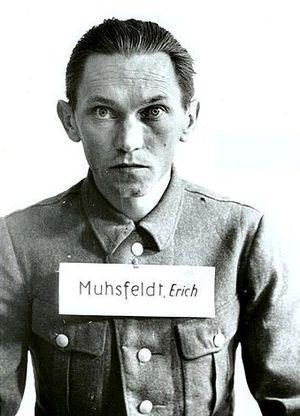
L’Aktion Erntefest est le nom de code d'une opération d'extermination réalisée par les nazis lors de la Shoah en Pologne en 1943. Elle avait pour objet l'exécution de tous les Juifs qui survivaient dans le district de Lublin du Gouvernement général, à l'intérieur de la Pologne occupée.
SS-Oberscharführer Erich Mühsfeldt, ou Mussfeld, ou Erich Mußfeldt, était un SS allemand, agent de service dans deux camps d'extermination pendant la Seconde Guerre mondiale, en Pologne occupée à Auschwitz et dans le camp de concentration de Majdanek. Il a été arrêté et inculpé par les Alliés en 1946 puis transféré en Pologne, où ses crimes de guerre ont été révélés grâce à de nouveaux éléments de preuve. Il a été rejugé par le Tribunal National Suprême au Procès d'Auschwitz, à Cracovie, et déclaré coupable de crimes contre l'humanité. Muhsfeldt a été condamné à mort par pendaison en décembre 1947 et exécuté le 28 janvier 1948.